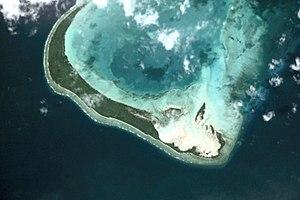
Cet article recense les zones humides des îles Marshall concernées par la convention de Ramsar.
Namorik, aussi appelé Namdrik, est un atoll et une municipalité de 2 îles située dans la chaîne de Ralik dans l'État-archipel des Îles Marshall et comptait une population de 772 habitants en 1999. L'atoll se trouve à 152 km au nord-ouest de Jaluit. Les terres fermes mesurent uniquement 2,2 km² mais elle enserrent un lagon de 7 km².